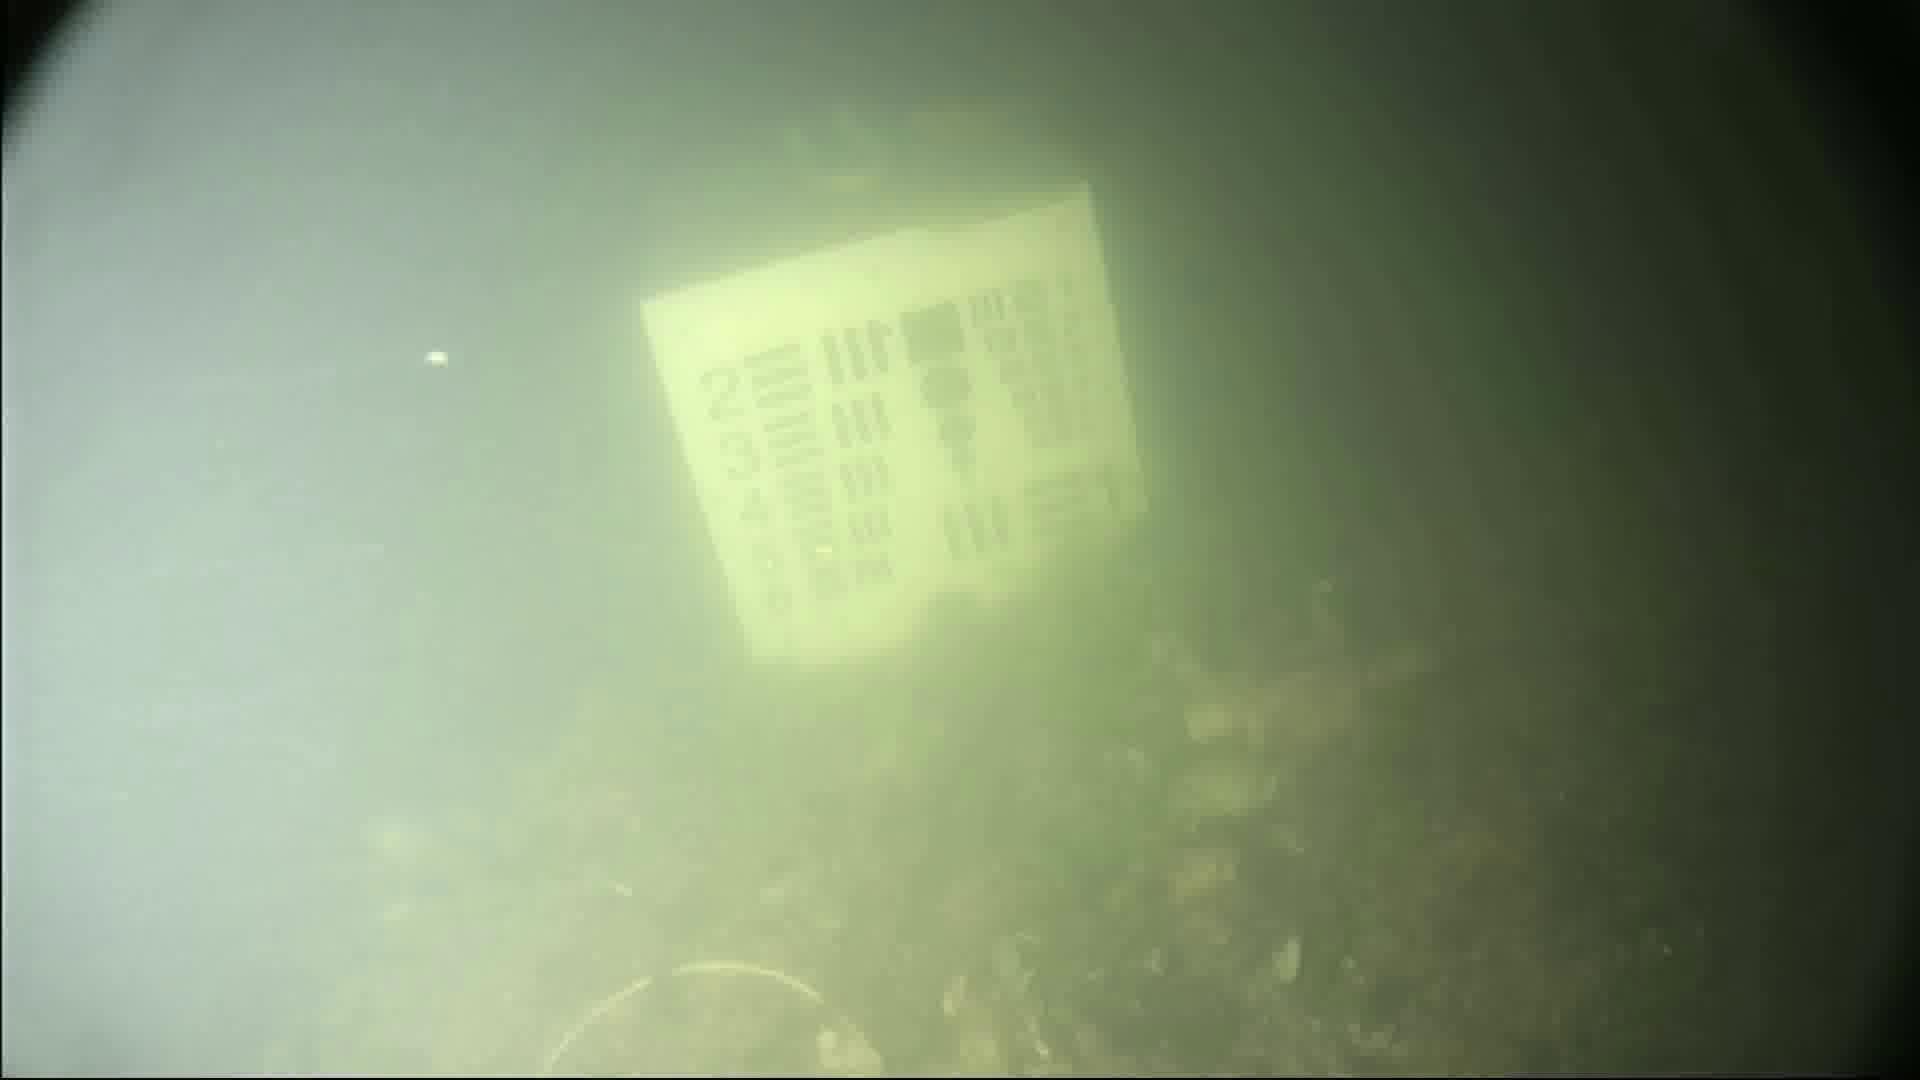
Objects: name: crab